Gustavus G. Prescott House

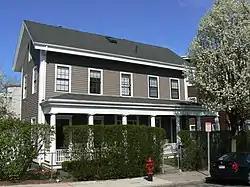

The Gustavus G. Prescott House is a historic house in Somerville, Massachusetts. It is a rare five-bay center-entry Greek Revival house to survive in East Somerville. The -story wood-frame house was built in the 1840s, along with a matching building at 69–71, which has lost historical integrity. The owner, Gustavus Prescott, was a Charlestown merchant who is said to have operated an inn on the premises.